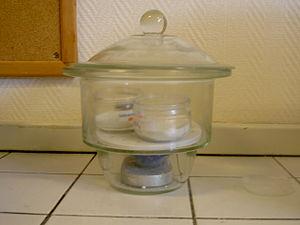
Dessicateur de laboratoire pour la conservation de produits anhydres (au dessus). Le dessicant se situe dans la loge inférieure. Photo prise par Raziel 4 juin 2006 à 17:06 (CEST)
La dessiccation est un procédé d'élimination de l'eau d'un corps à un stade poussé. Il s'agit d'une déshydratation visant à éliminer autant d'eau que possible. Ce phénomène peut être naturel ou forcé.